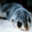
Label: seal